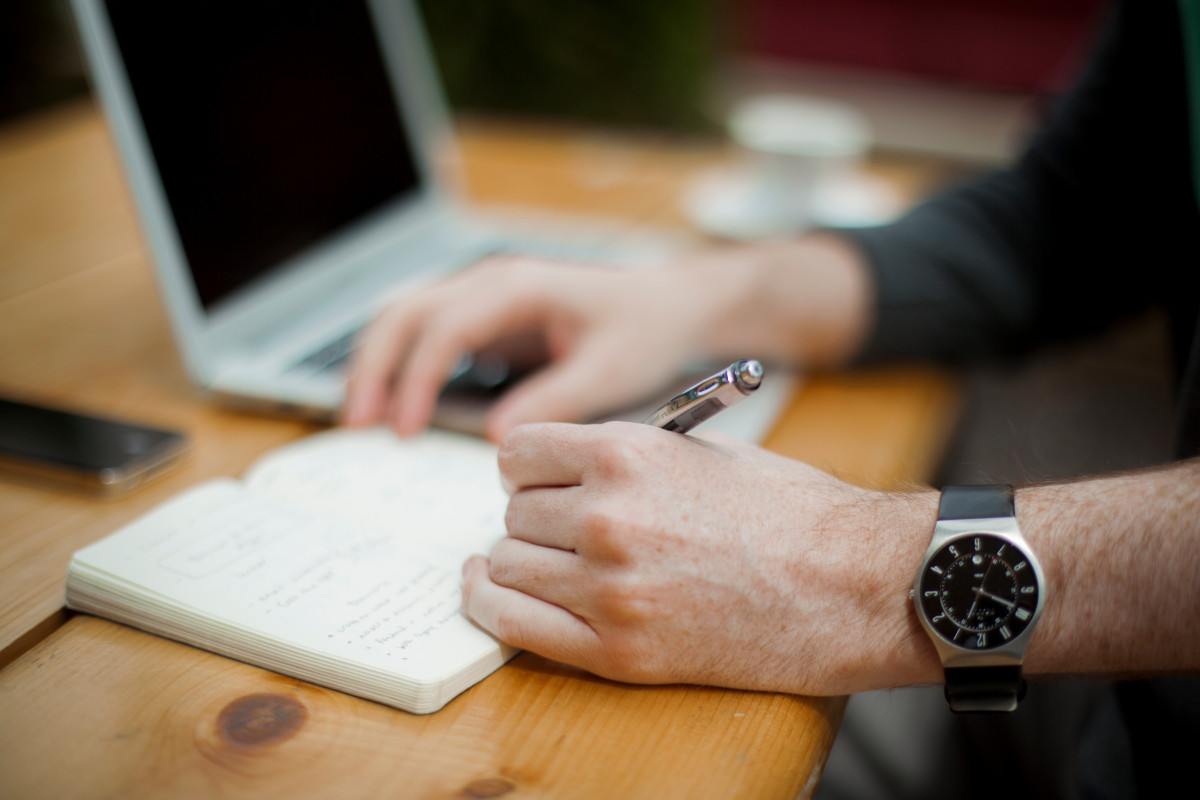
Tags: writing, watch, work, hand, finger, close up